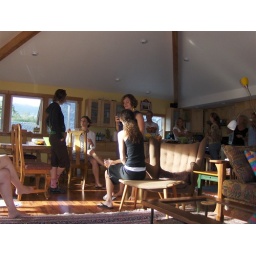
dinner in a fabulous beach house with a dozen yoga/surfing women!!